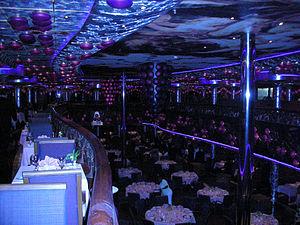
Le restaurant 'Bacchus' sur le carnival Miracle
Le Carnival Miracle est un bateau de croisière appartenant a la compagnie de croisière Carnival Cruise Lines.